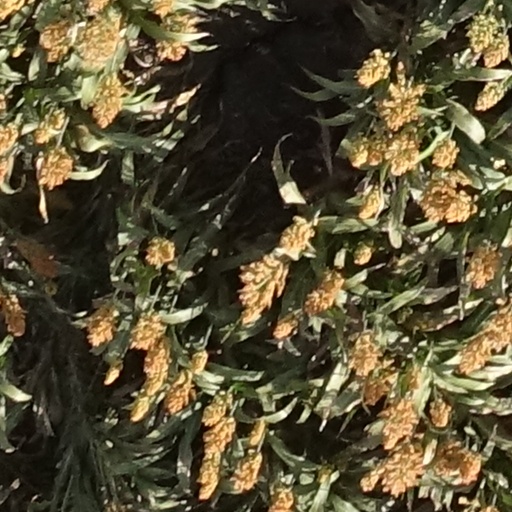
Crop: sorghum